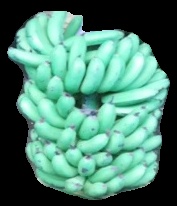
Variety: pachbale
Grade: grade1